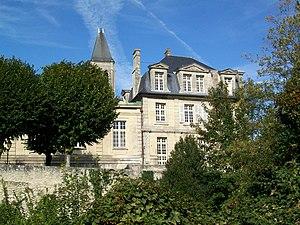
L'ancienne abbaye St-Vincent, avec les remparts sud au premier plan.
L'abbaye Saint-Vincent de Senlis est une ancienne abbaye de chanoines réguliers de saint Augustin à Senlis. Elle a été fondée en 1065 par la reine Anne de Kiev, probablement en relevant de ses ruines une ancienne abbaye dont l'histoire n'a pas laissé de traces. L'abbaye est placée sous les vocables de saint Jean-Baptiste et saint Vincent de Saragosse, qui n'est donc que le second patron pendant les premières décennies. Aucun élément en élévation ne subsiste de la première abbaye. L'église abbatiale actuelle fut édifiée pendant la seconde moitié du XIIᵉ siècle par le même atelier qui travaillait sur le chantier de la cathédrale Notre-Dame de Senlis. L'architecture est sobre, et montre encore des influences romanes, mais dans son ensemble, l'abbatiale appartient à la première période gothique. Avec un vaisseau central de 47 m de longueur et un clocher élancé culminant à 41 m, elle est de dimensions considérables. Pendant son premier siècle d'existence notamment, l'abbaye est très prospère.